Mirik, Azerbaijan

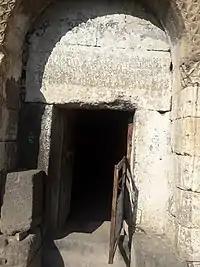
Inscriptions in Armenian on the walls of the Armenian church of Surb Astvatsatsin

The village came under the control of ethnic Armenian forces during the First Nagorno-Karabakh War in the early 1990s. The village subsequently became part of the breakaway Republic of Artsakh as part of its Kashatagh Province, located in the Armenian-occupied territories surrounding Nagorno-Karabakh. It was returned to Azerbaijan as part of the 2020 Nagorno-Karabakh ceasefire agreement.